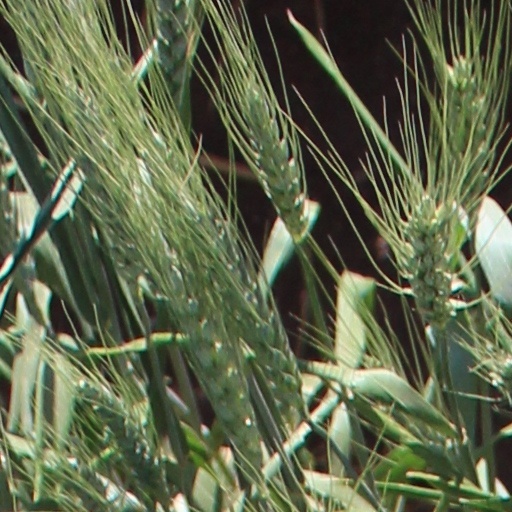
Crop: wheat